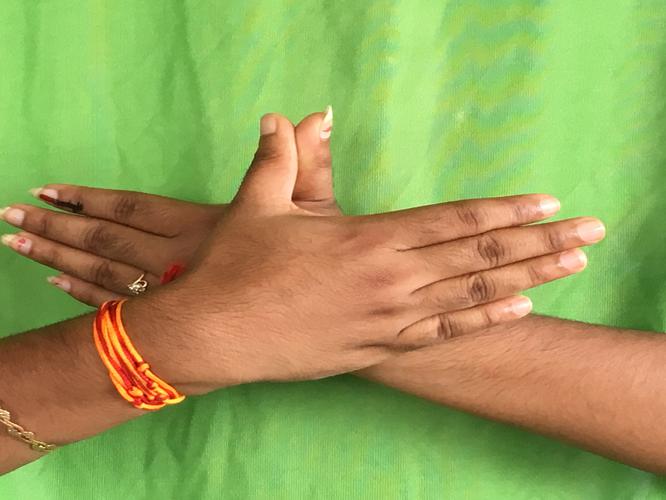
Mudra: Garuda
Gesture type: double_hand